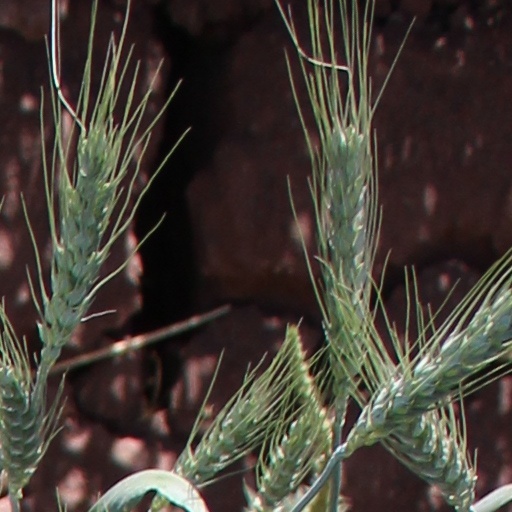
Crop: wheat